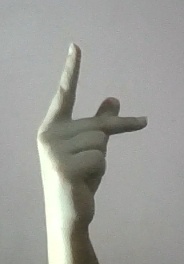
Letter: dha